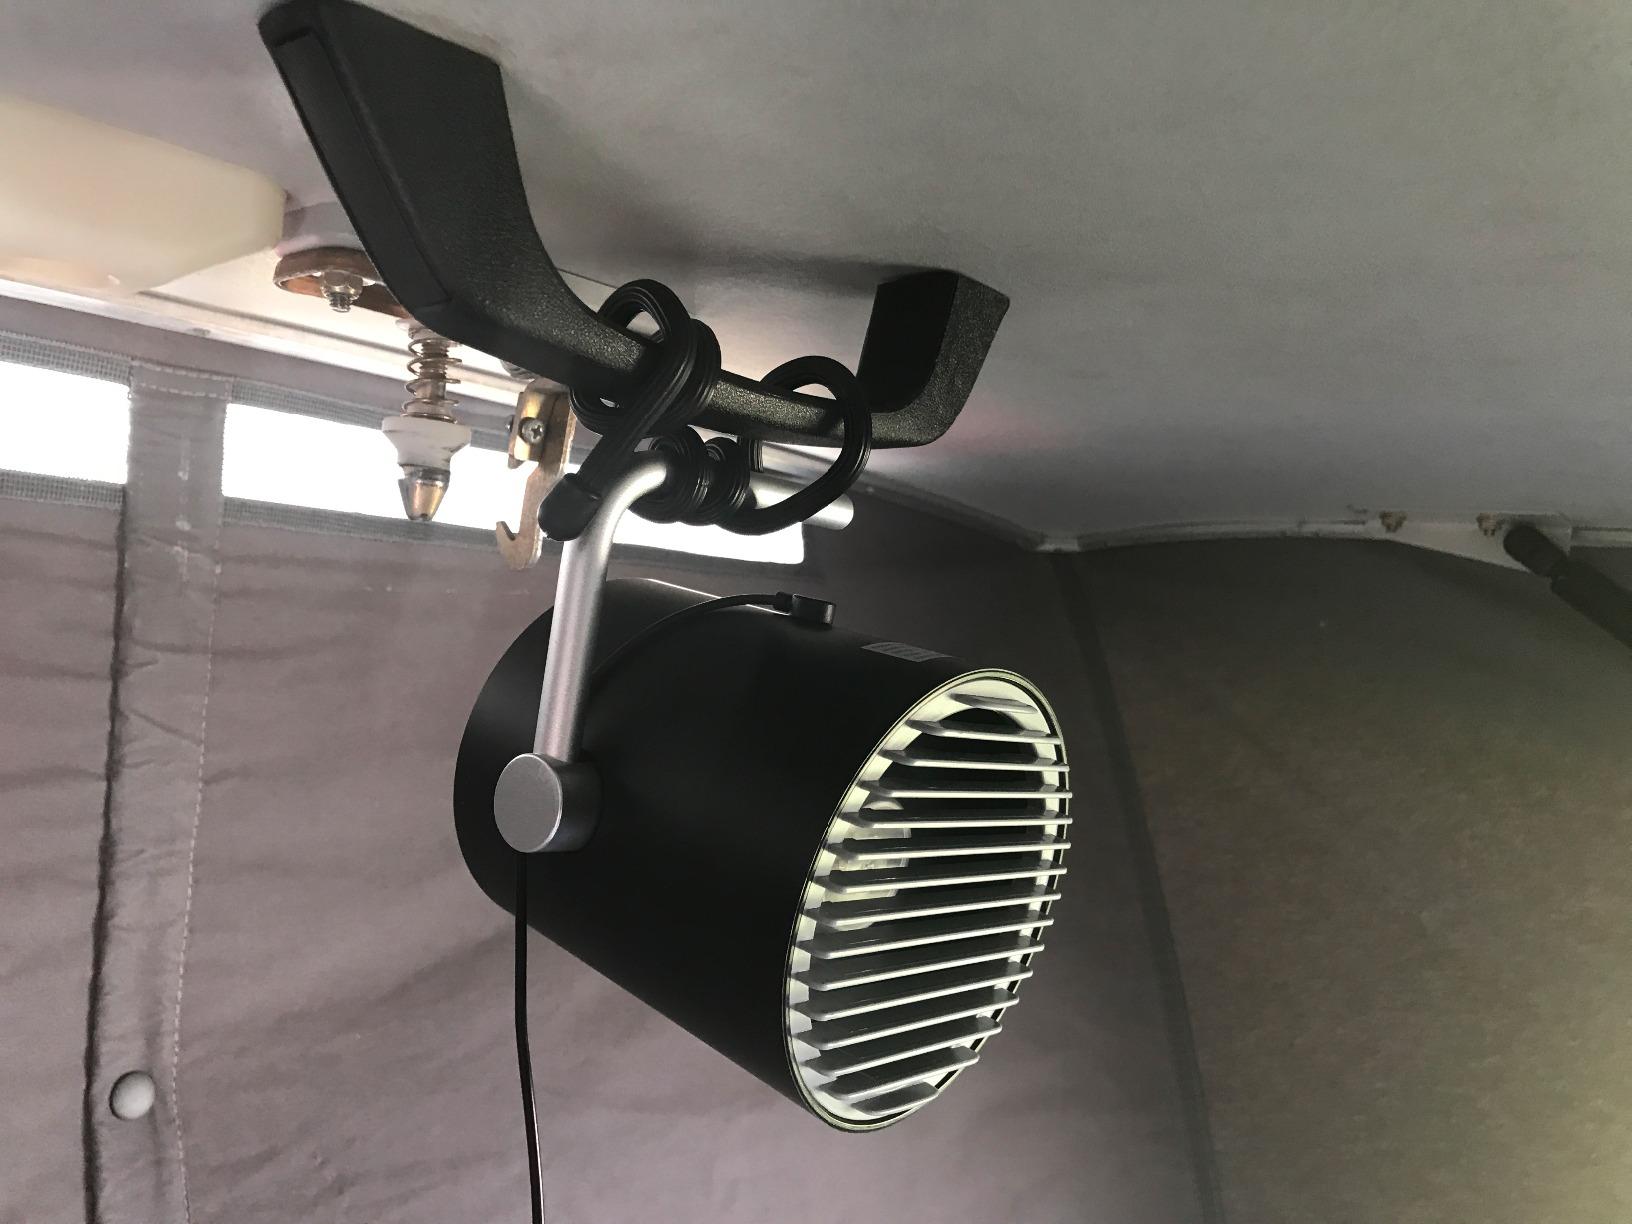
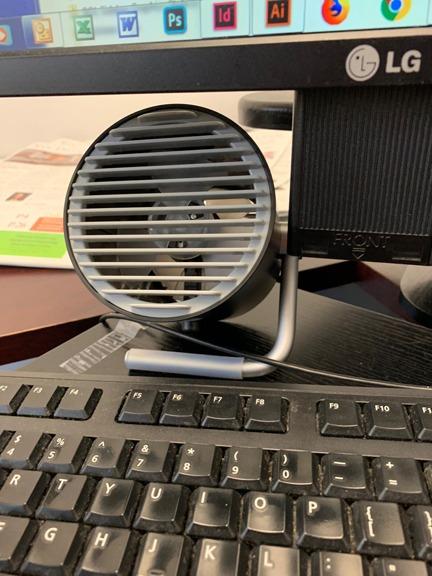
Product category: fan
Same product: yes